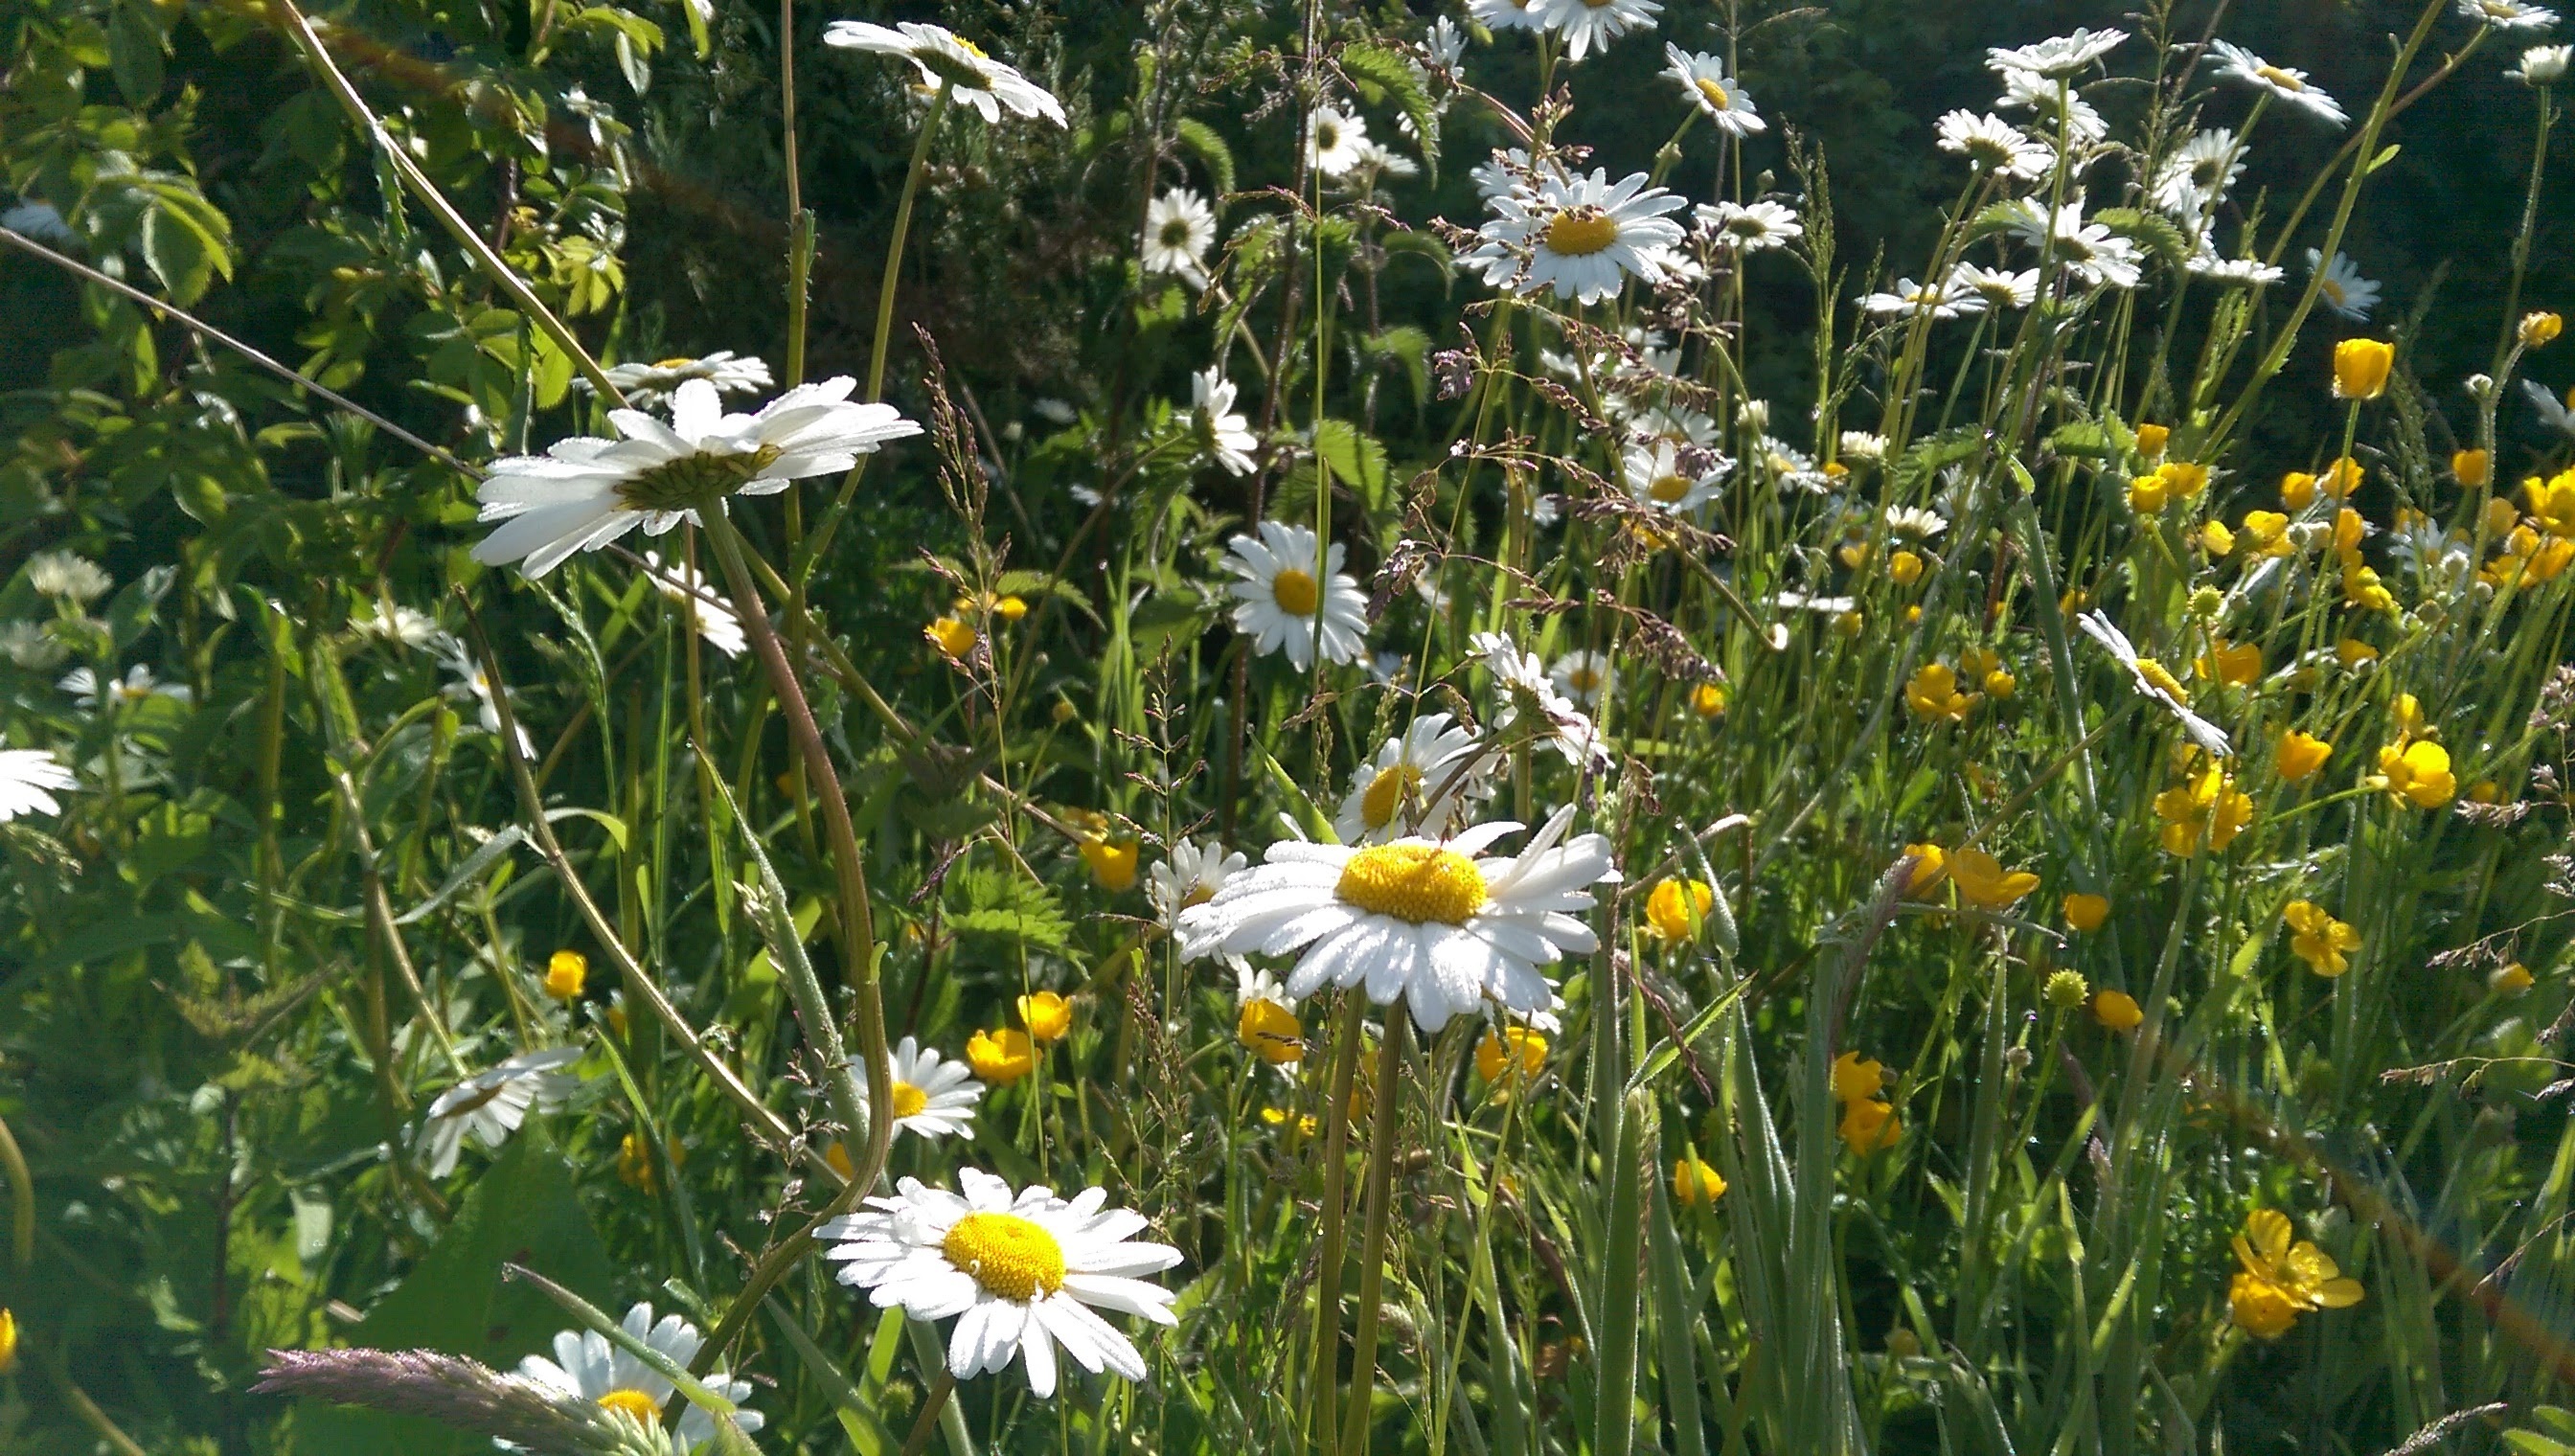
habitat, flower, meadow, oxeye daisy, chamaemelum nobile, plant, flora, natural environment, grass, grassland, field, botany, prairie, land plant, daisy, wildflower, flowering plant, daisy family, grass family, herb, agriculture, lawn